William J. Lhota Building

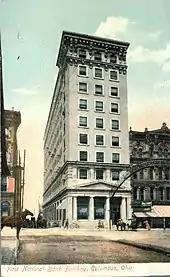
The building while operating as a bank

It was designed by the Pittsburgh architects McCollum & Dowler, and it appears to be the only building in the city designed by them. It is one of the largest and most intact buildings, as well as the tallest in the High and Gay Streets Historic District. It is one of four historic bank buildings in the district, all of which are contributing properties. The Lhota Building has a typical early 20th century commercial design, with three parts to its overall design, details of classical architecture, and a decorative cornice. Its steel frame construction followed a trend beginning to appear throughout downtown. Many buildings downtown also were built to include commercial space, several with banks on the first floor and offices for rent above. The Lhota Building is prominent among these remaining buildings, with its top floor and decorative cornice visible from blocks away.